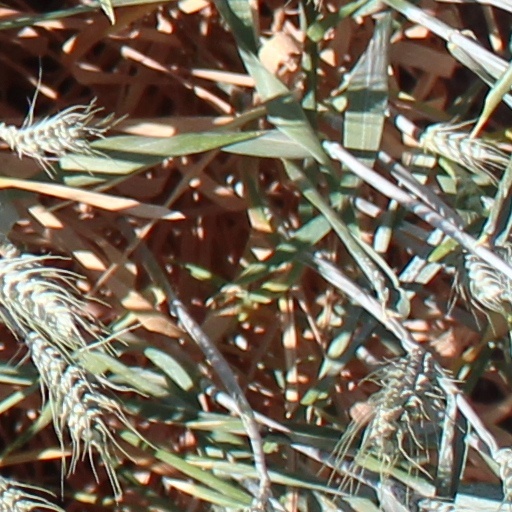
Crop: wheat